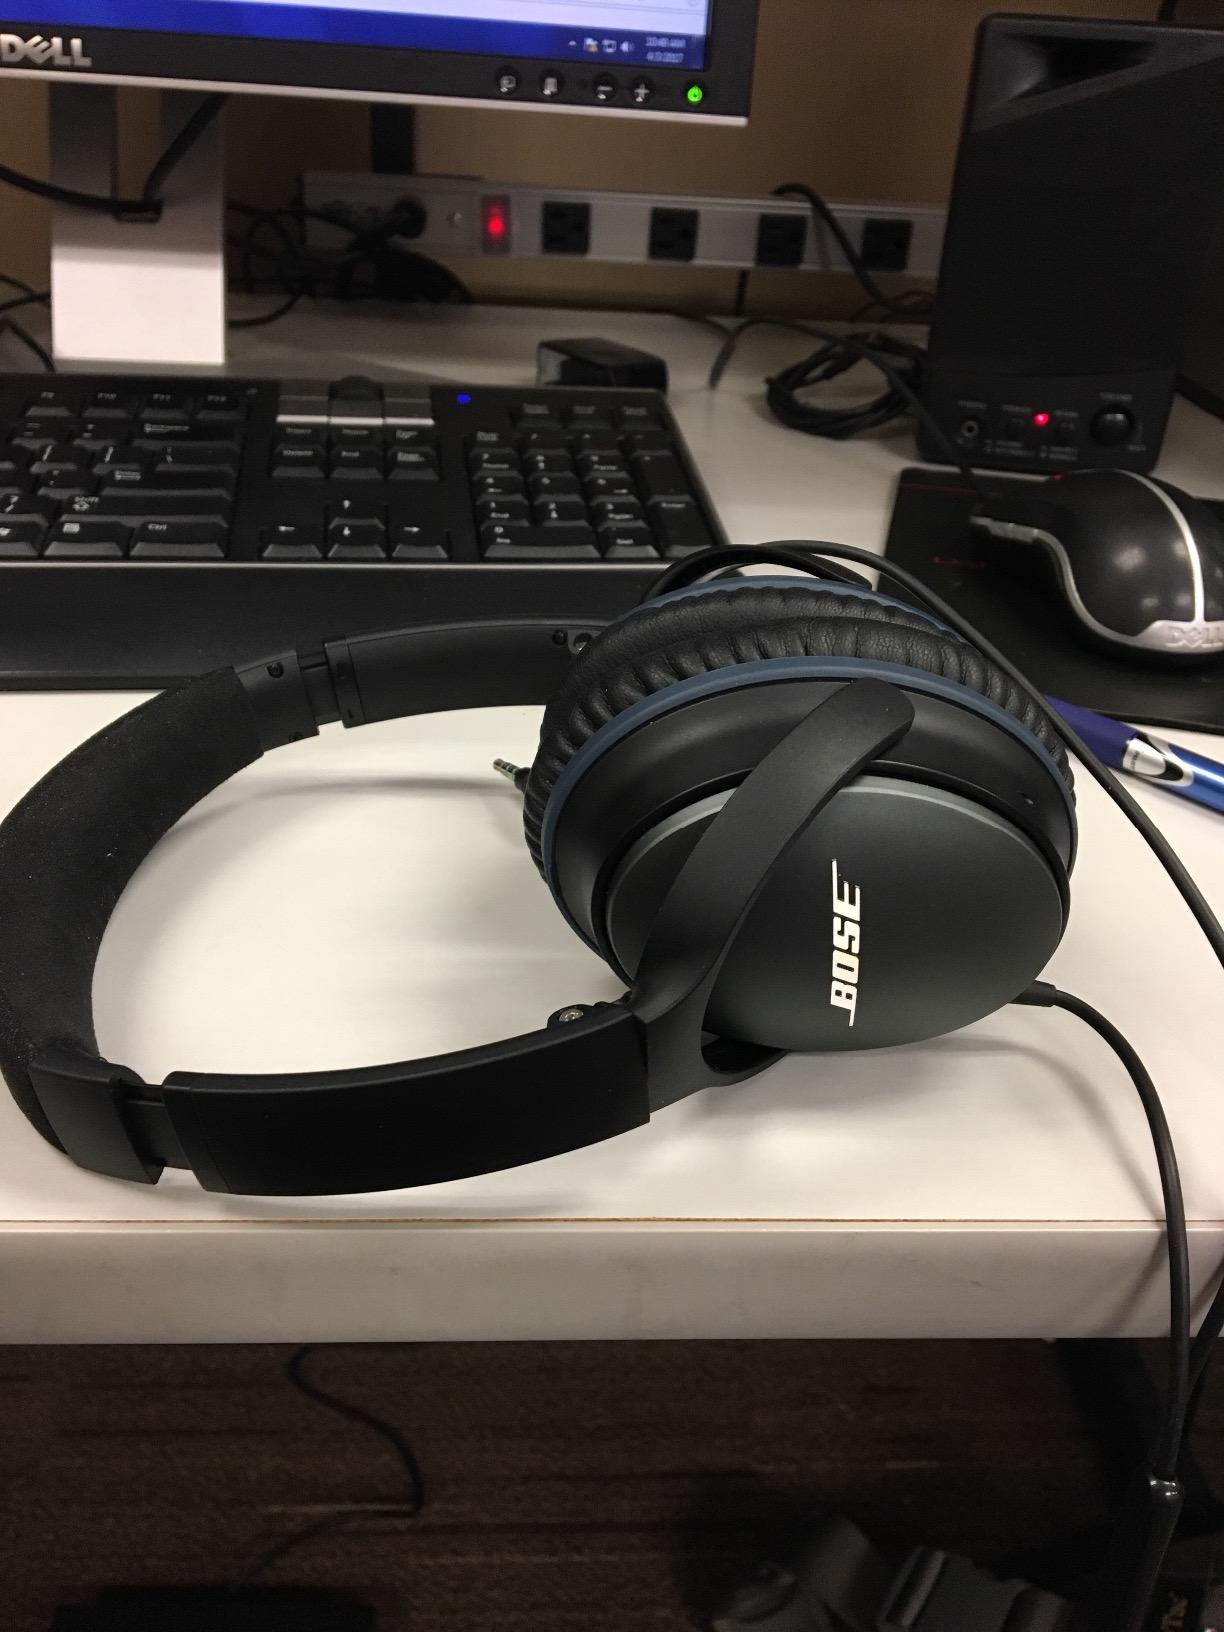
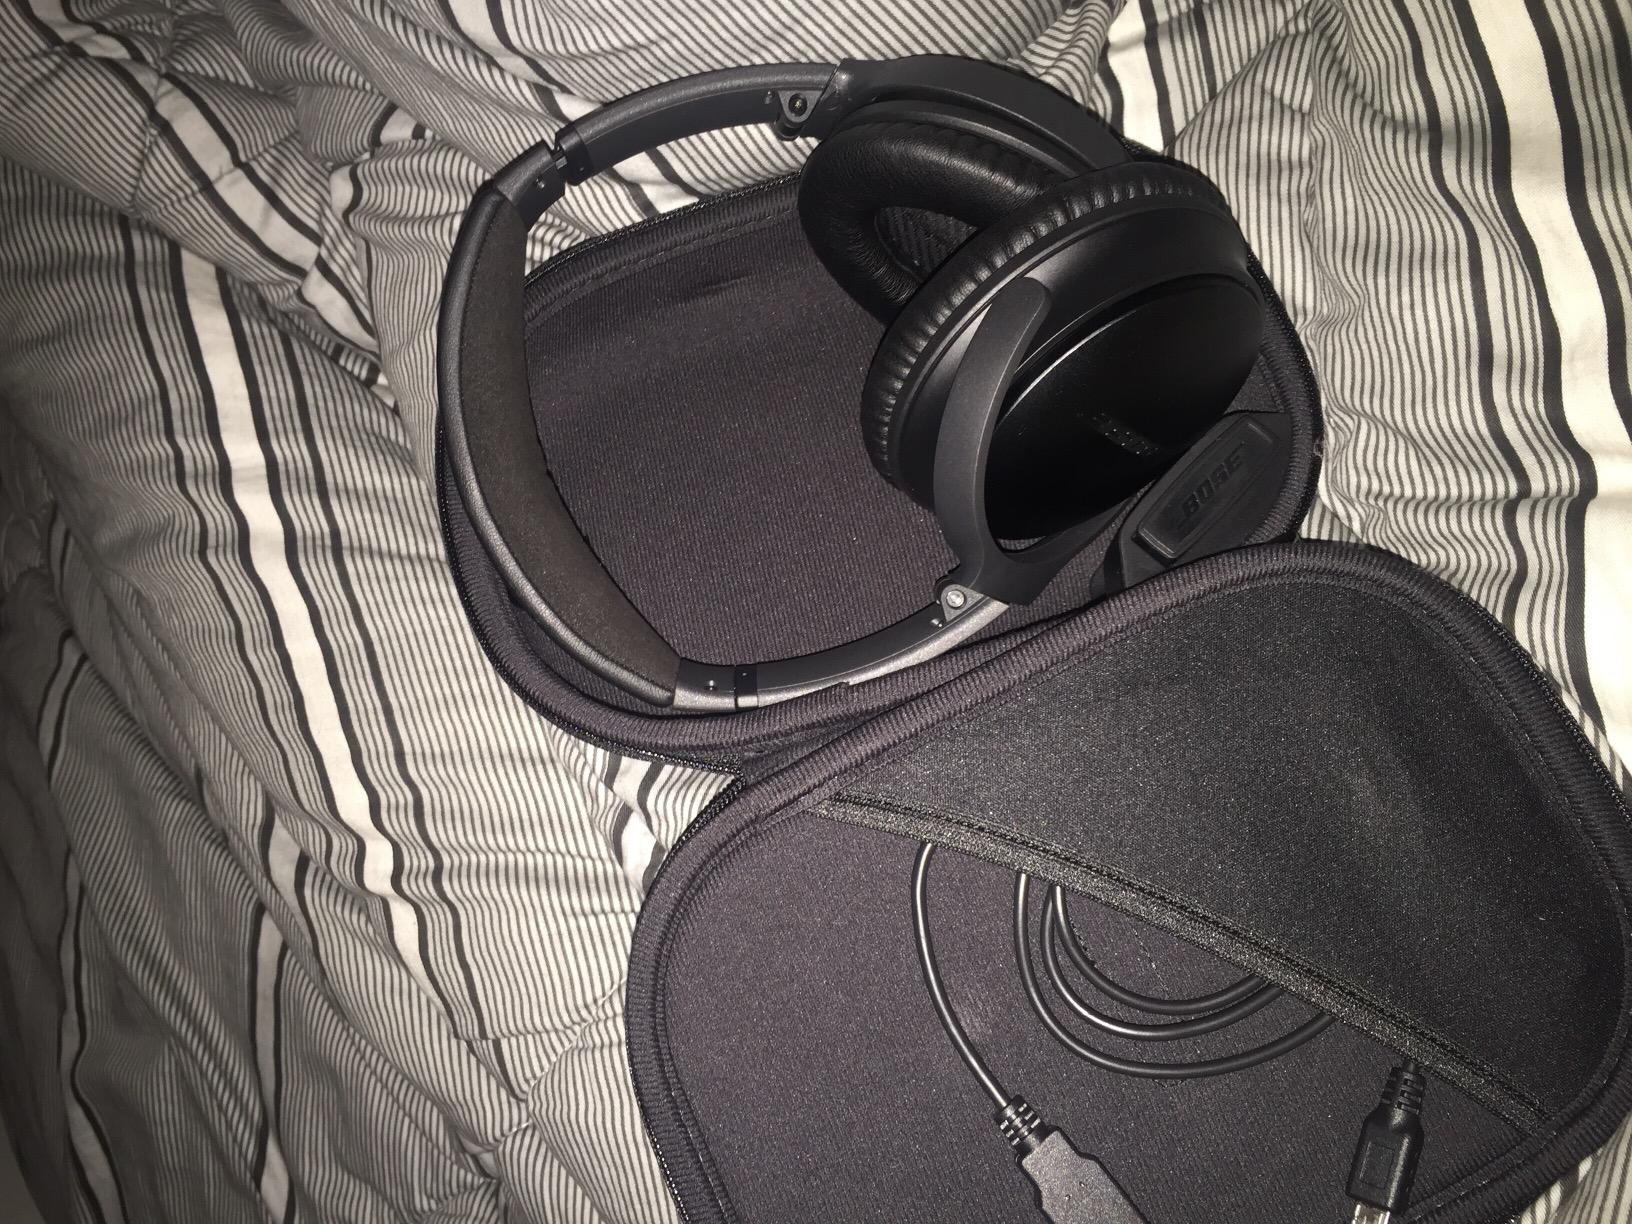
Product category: headphones
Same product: no